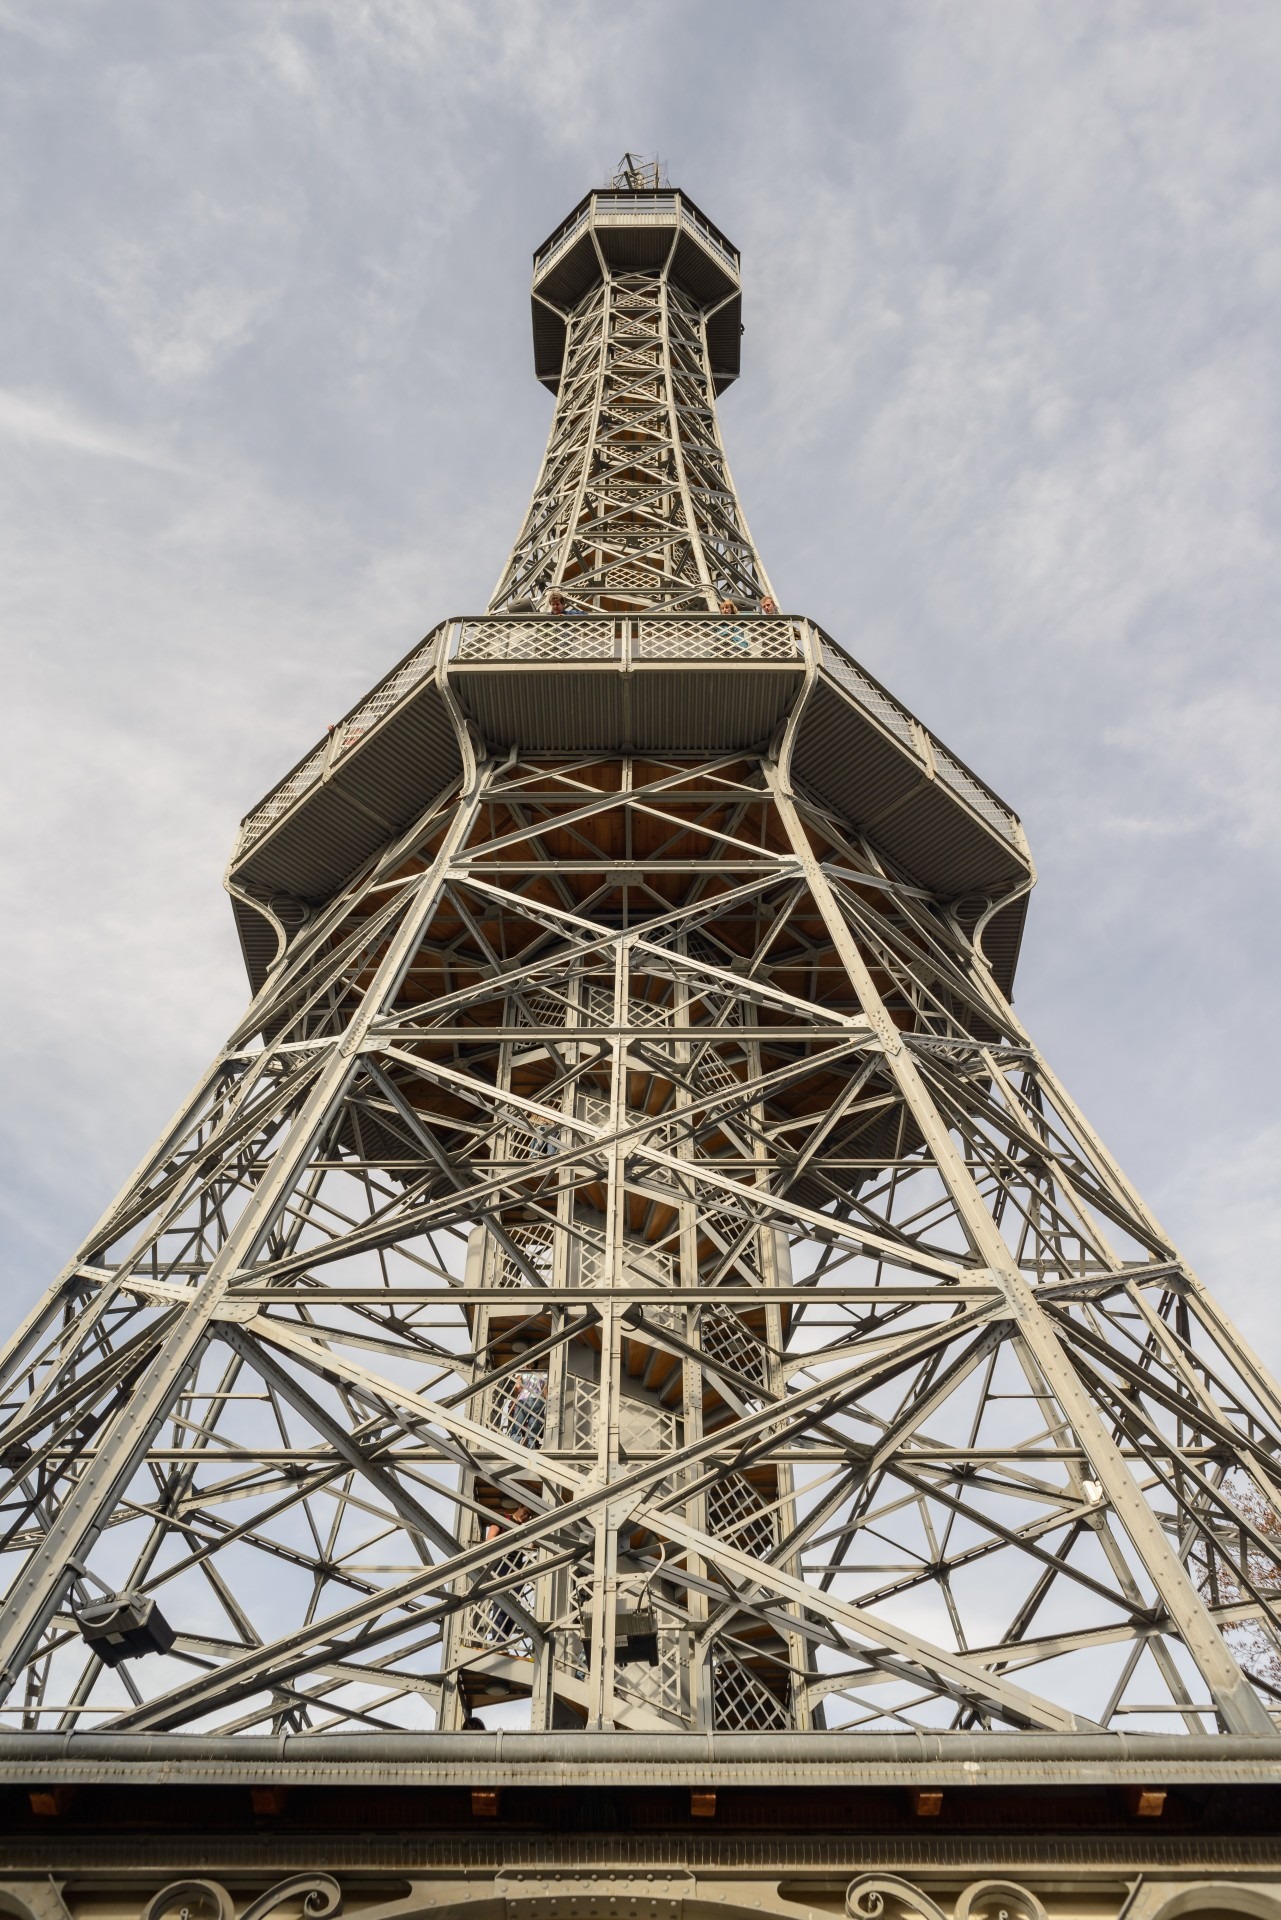
architecture, summer, tower, landmark, prague, spire, steeple, tall, dome, petrin, petrin tower